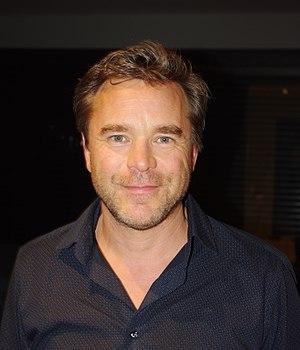
Photographie de Guillaume de Tonquédec (juin 2017)
Guillaume de Tonquédec, né le 18 octobre 1966 à Paris, est un acteur français.
La famille de Quengo de Tonquédec est une famille subsistante de la noblesse française, d'extraction chevaleresque, originaire de Bretagne. Sa filiation est suivie depuis 1390.